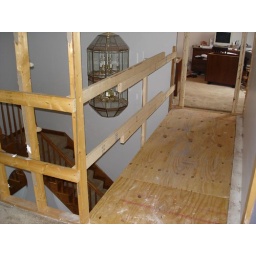
another view of foyer and bridge, facing toward what was the max's bedroom wall with the bed against it.